History of Michigan Wolverines football in the early years

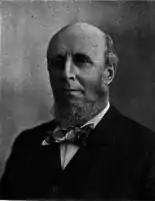
Michigan President James B. Angell said the victory over Cornell promoted a "broad, generous university spirit" that "makes us feel here one interest and common joy."

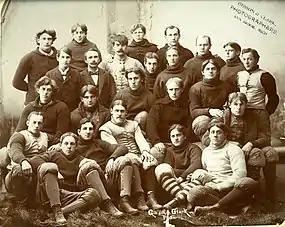
1895 Michigan Wolverines football team

Prior to the start of the 1894 season, three individuals took charge of the Michigan football program — each of whom would play an important role in its development. The first was Charles A. Baird, manager of the football team who later became Michigan's first athletic director and was the person who hired Fielding H. Yost in 1901. In 1894, Baird hired William McCauley, who had played on Princeton's 1893 championship team, as Michigan's head football coach. In two years as Michigan's head coach, McCauley led the Wolverines to a 17–2–1 record. The third member of Michigan's football triumvirate in 1894 was Keene Fitzpatrick, a nationally known track coach, who Baird hired as the football team's trainer.